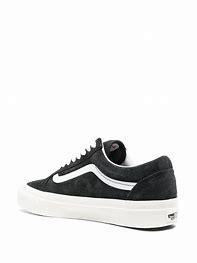
Brand: Vans
Model: UA Old Skool 36 DX